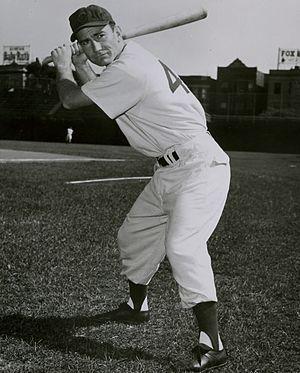
Williams James Fanning est un ancien joueur et manager des Ligues majeures de baseball. Il est le premier directeur général de l'histoire des Expos de Montréal, un poste qu'il occupe de 1968 à 1976.